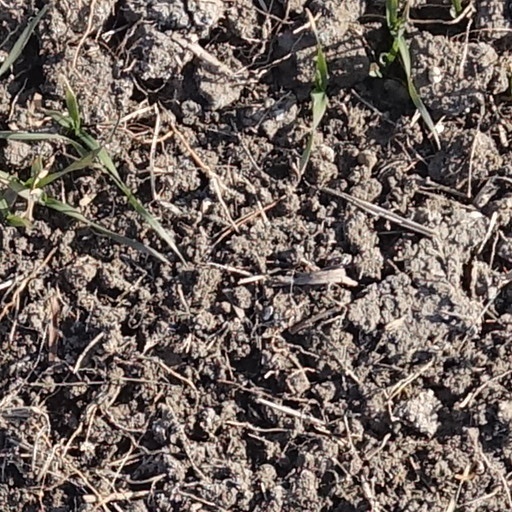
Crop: wheat